Variety Playhouse

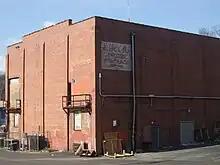
View from behind the building showing the "Euclid Theatre Entrance" sign

The theater was built as a cinema by Lucas and Jenkins Theatres, a company which operated other Georgia theaters at the time including the Fox in Atlanta. The Euclid was among three theaters built by L&J in Atlanta in 1940, another was the Gordon Theatre in the West End (now used as a church). The Euclid boasted a "staggered seating plan so no seat is directly behind another" and a neon marquee with "Euclid" in block letters. It opened at 2:15 P.M. Friday, October 4, 1940, and the first film exhibited was "My Favorite Wife".